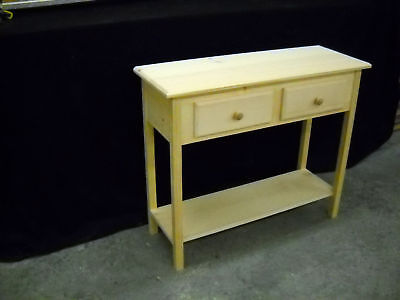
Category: table